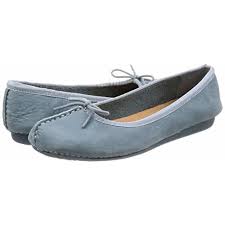
Label: Ballet Flat